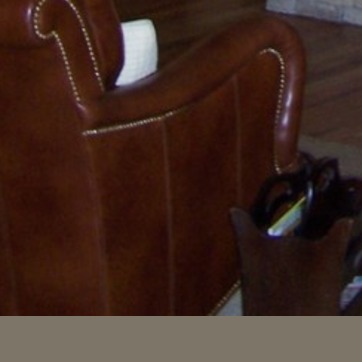
Material: leather